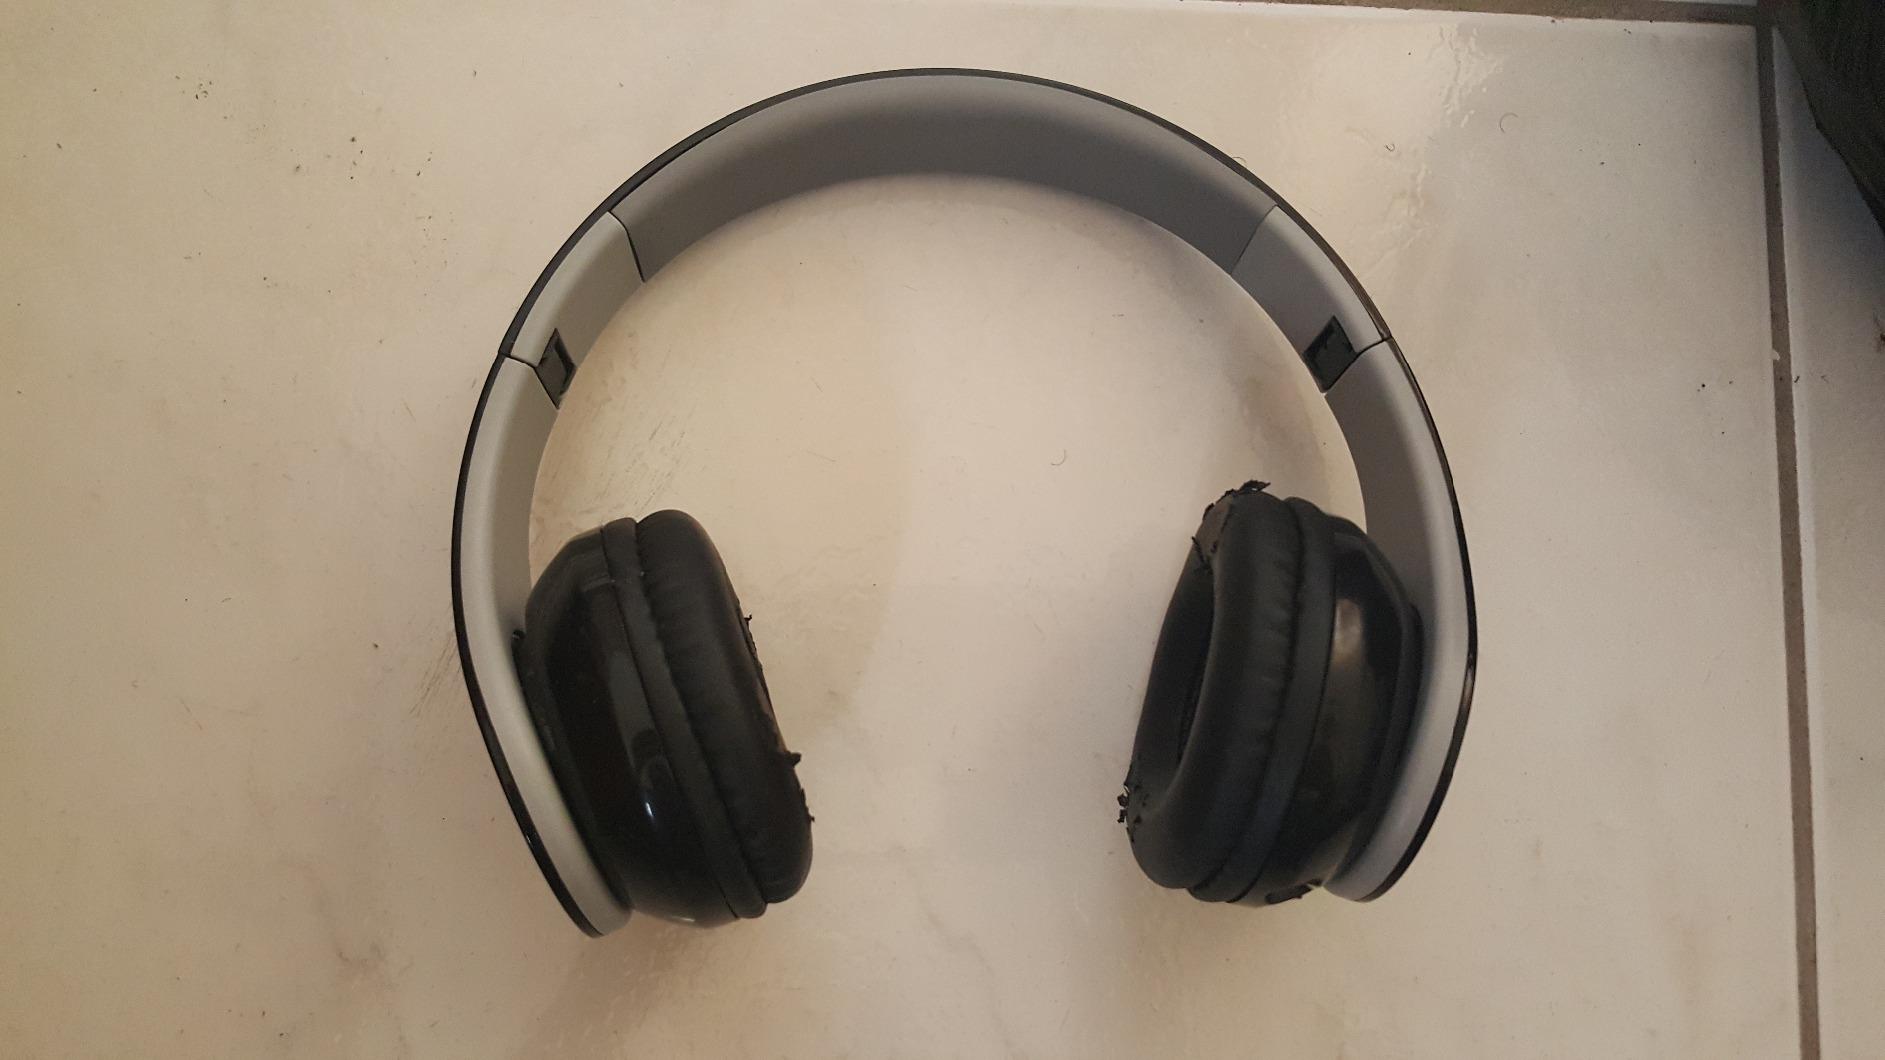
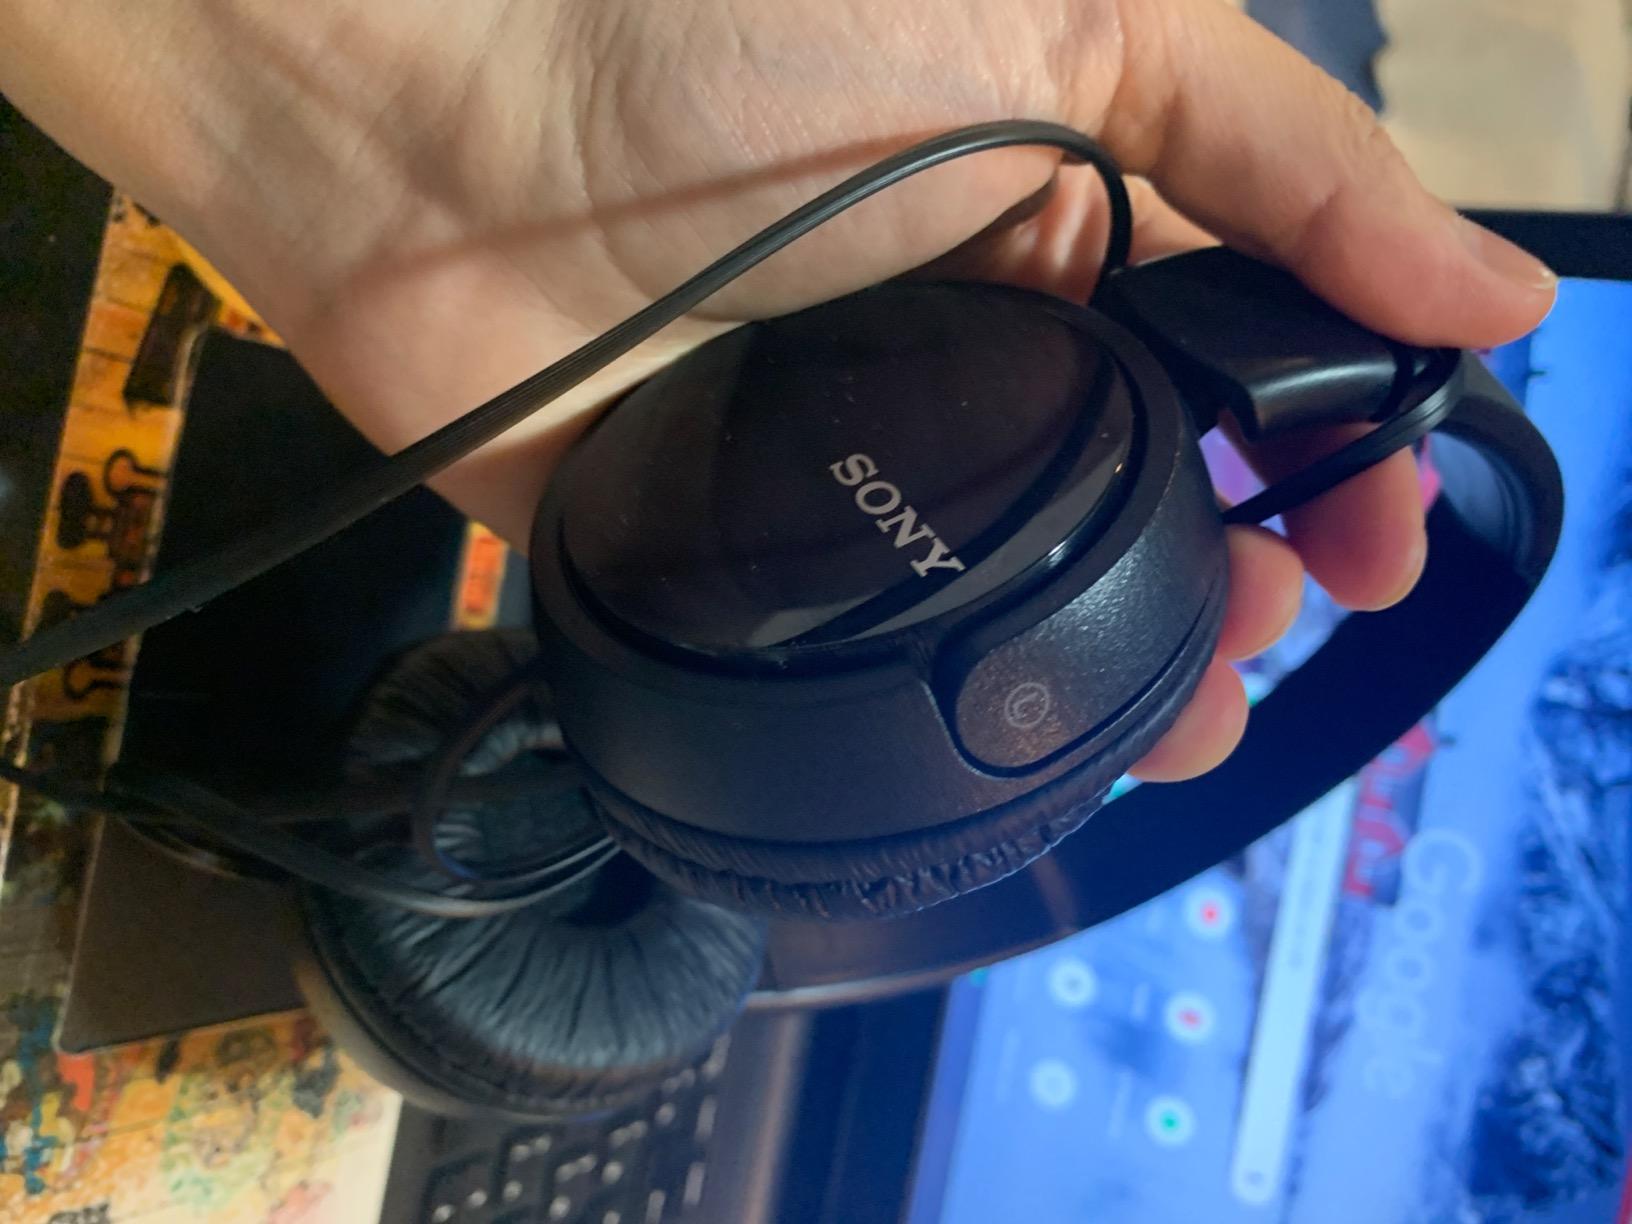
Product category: headphones
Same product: no